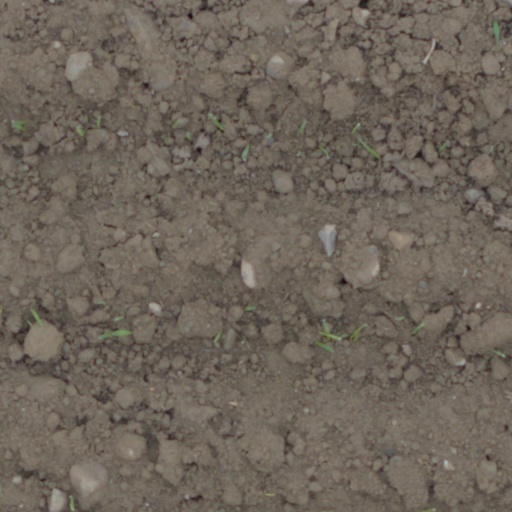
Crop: wheat